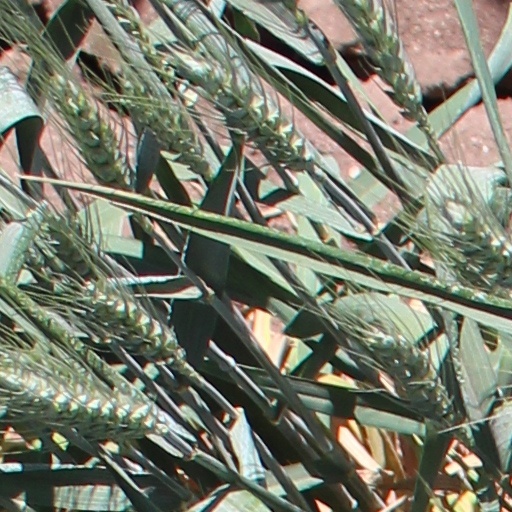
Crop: wheat